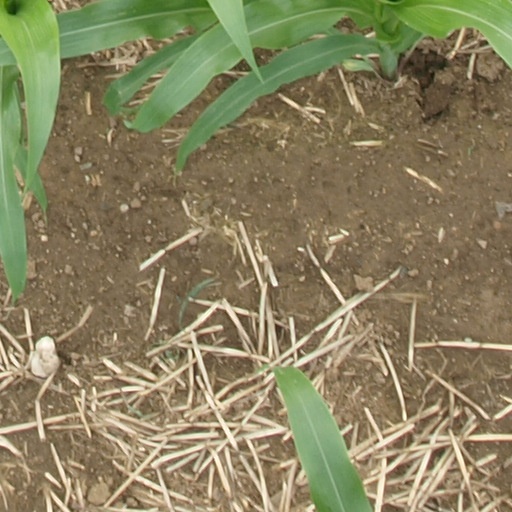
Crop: maize; corn